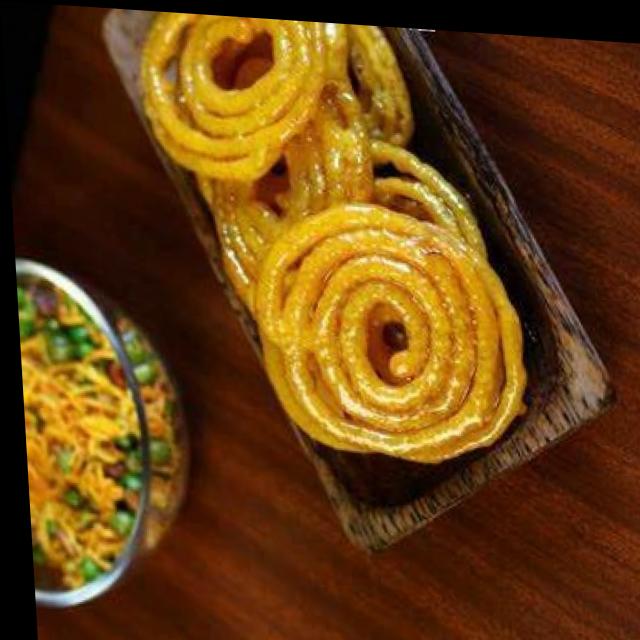
Dish: jalebi